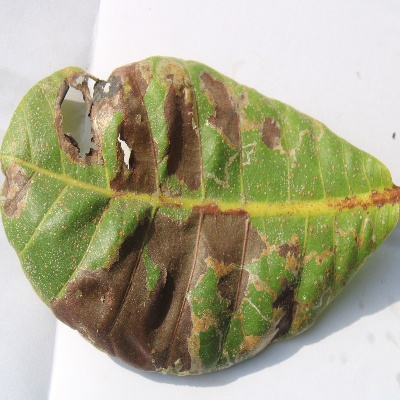
Crop: Cashew
Condition: leaf miner